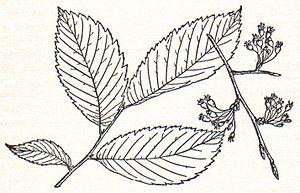
Ulmus sp.